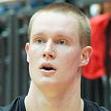
Age: 24